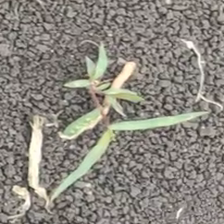
Weed species: Digitaria_SP_(Digitaria Sanguinalis )